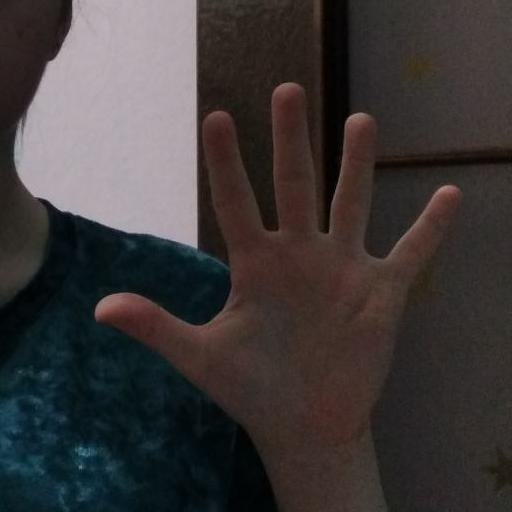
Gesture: palm